Vendrest

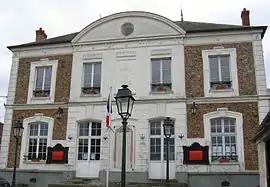
The town hall in Vendrest

Vendrest is a commune in the Seine-et-Marne department in the Île-de-France region in north-central France.